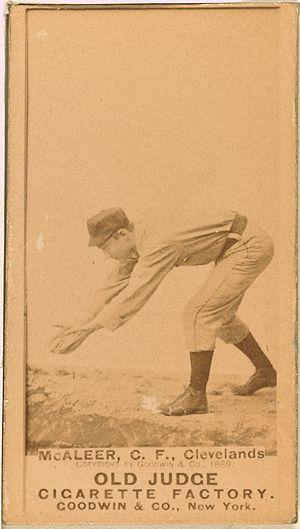
La Saison 1901 des Blues de Cleveland est la première saison de cette franchise en ligue majeure. Avec 54 victoires, 82 défaites et 2 nuls, les Blues terminent septième en Ligue américaine.